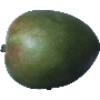
Label: Mango 1